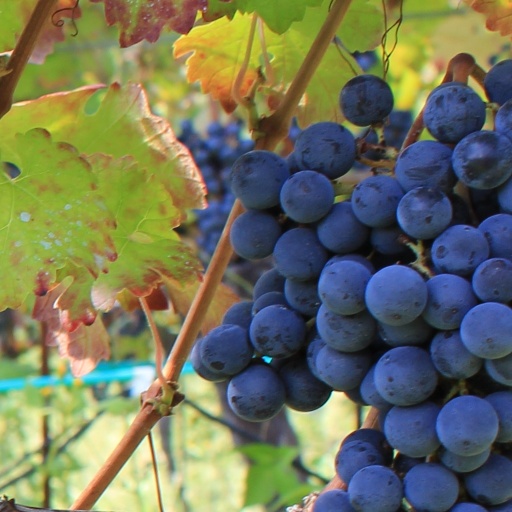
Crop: grape